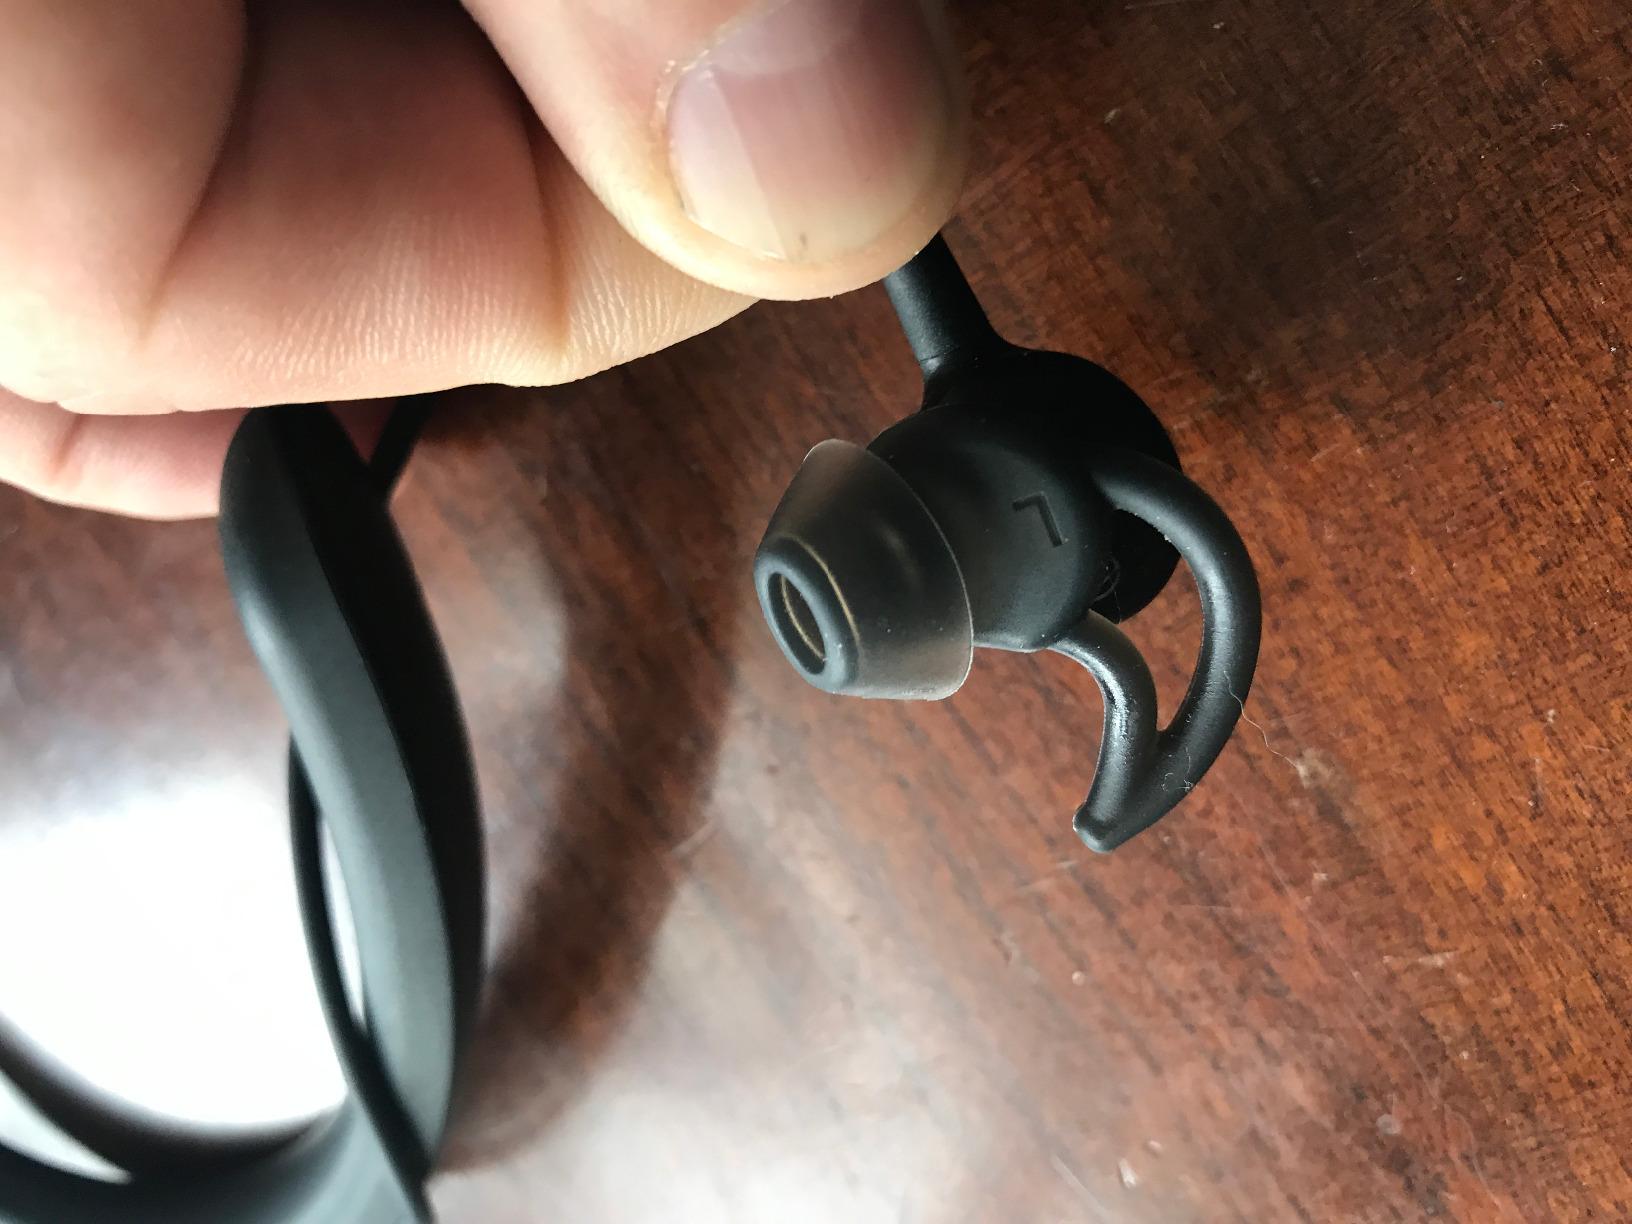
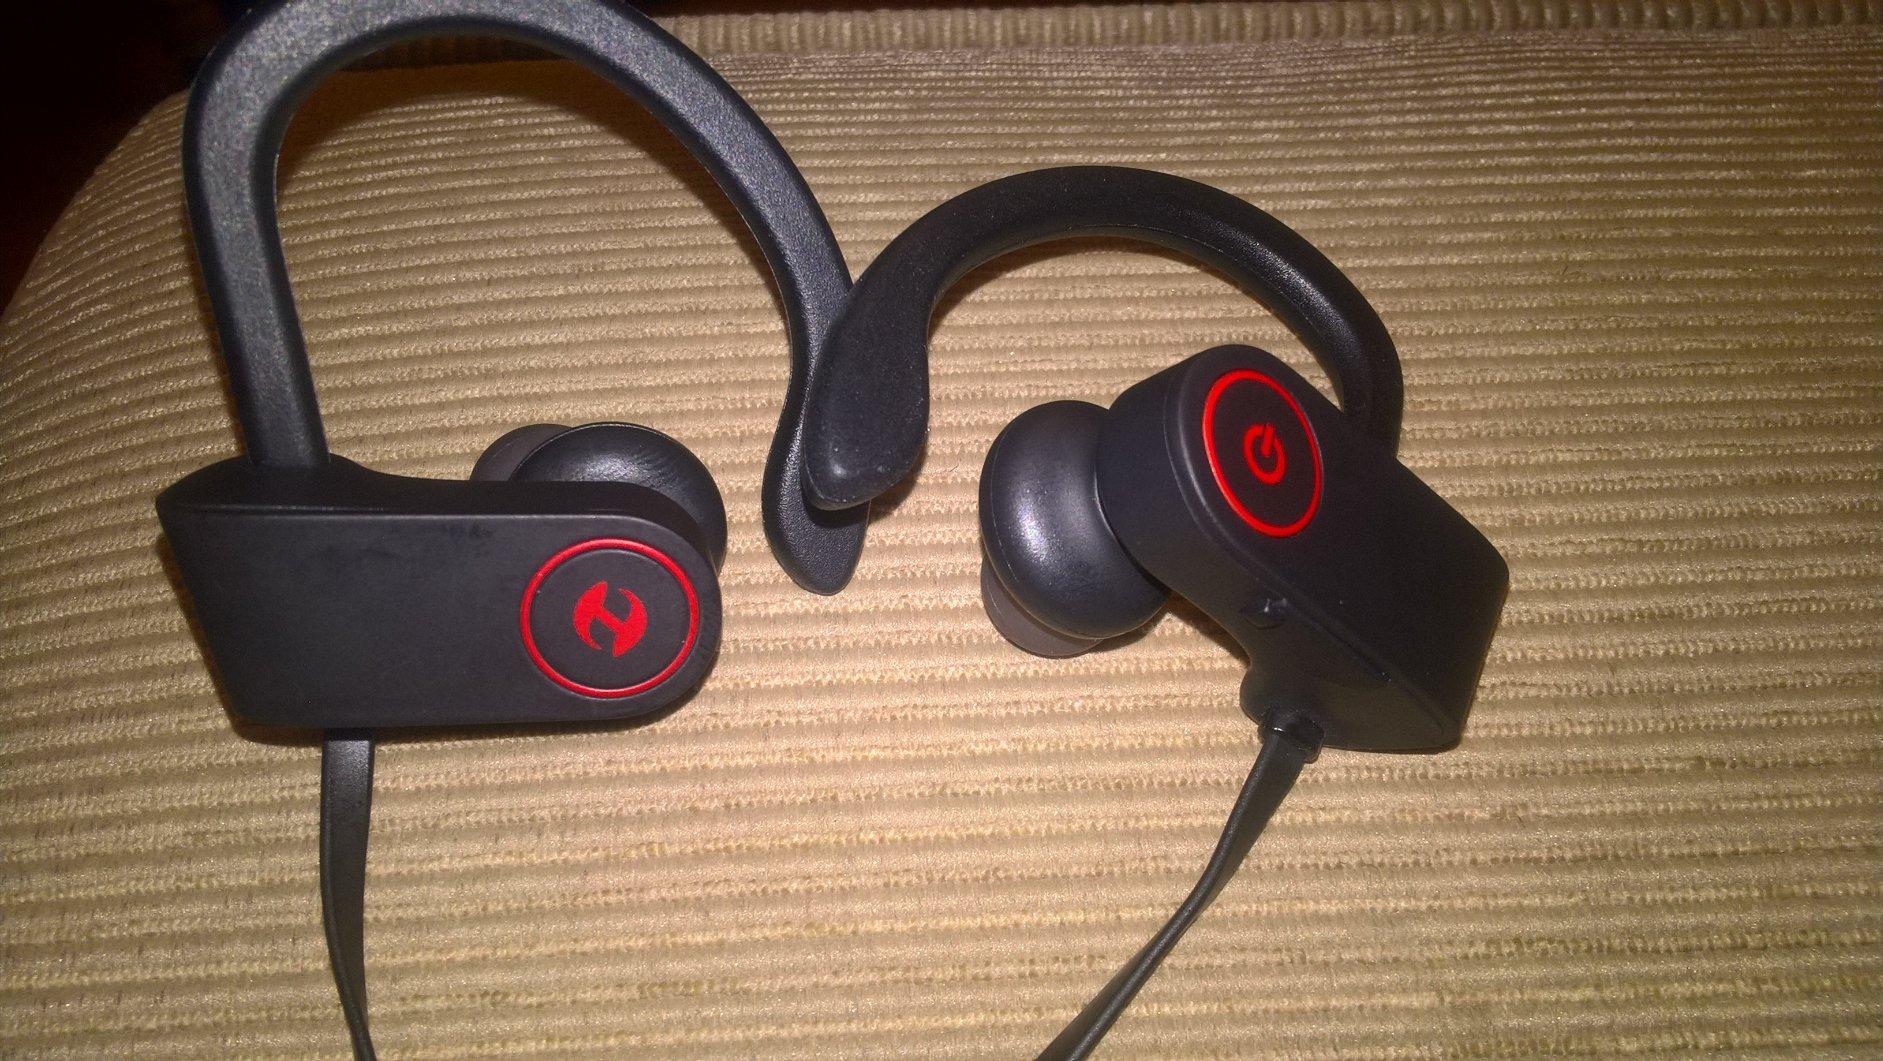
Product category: headphones
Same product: no